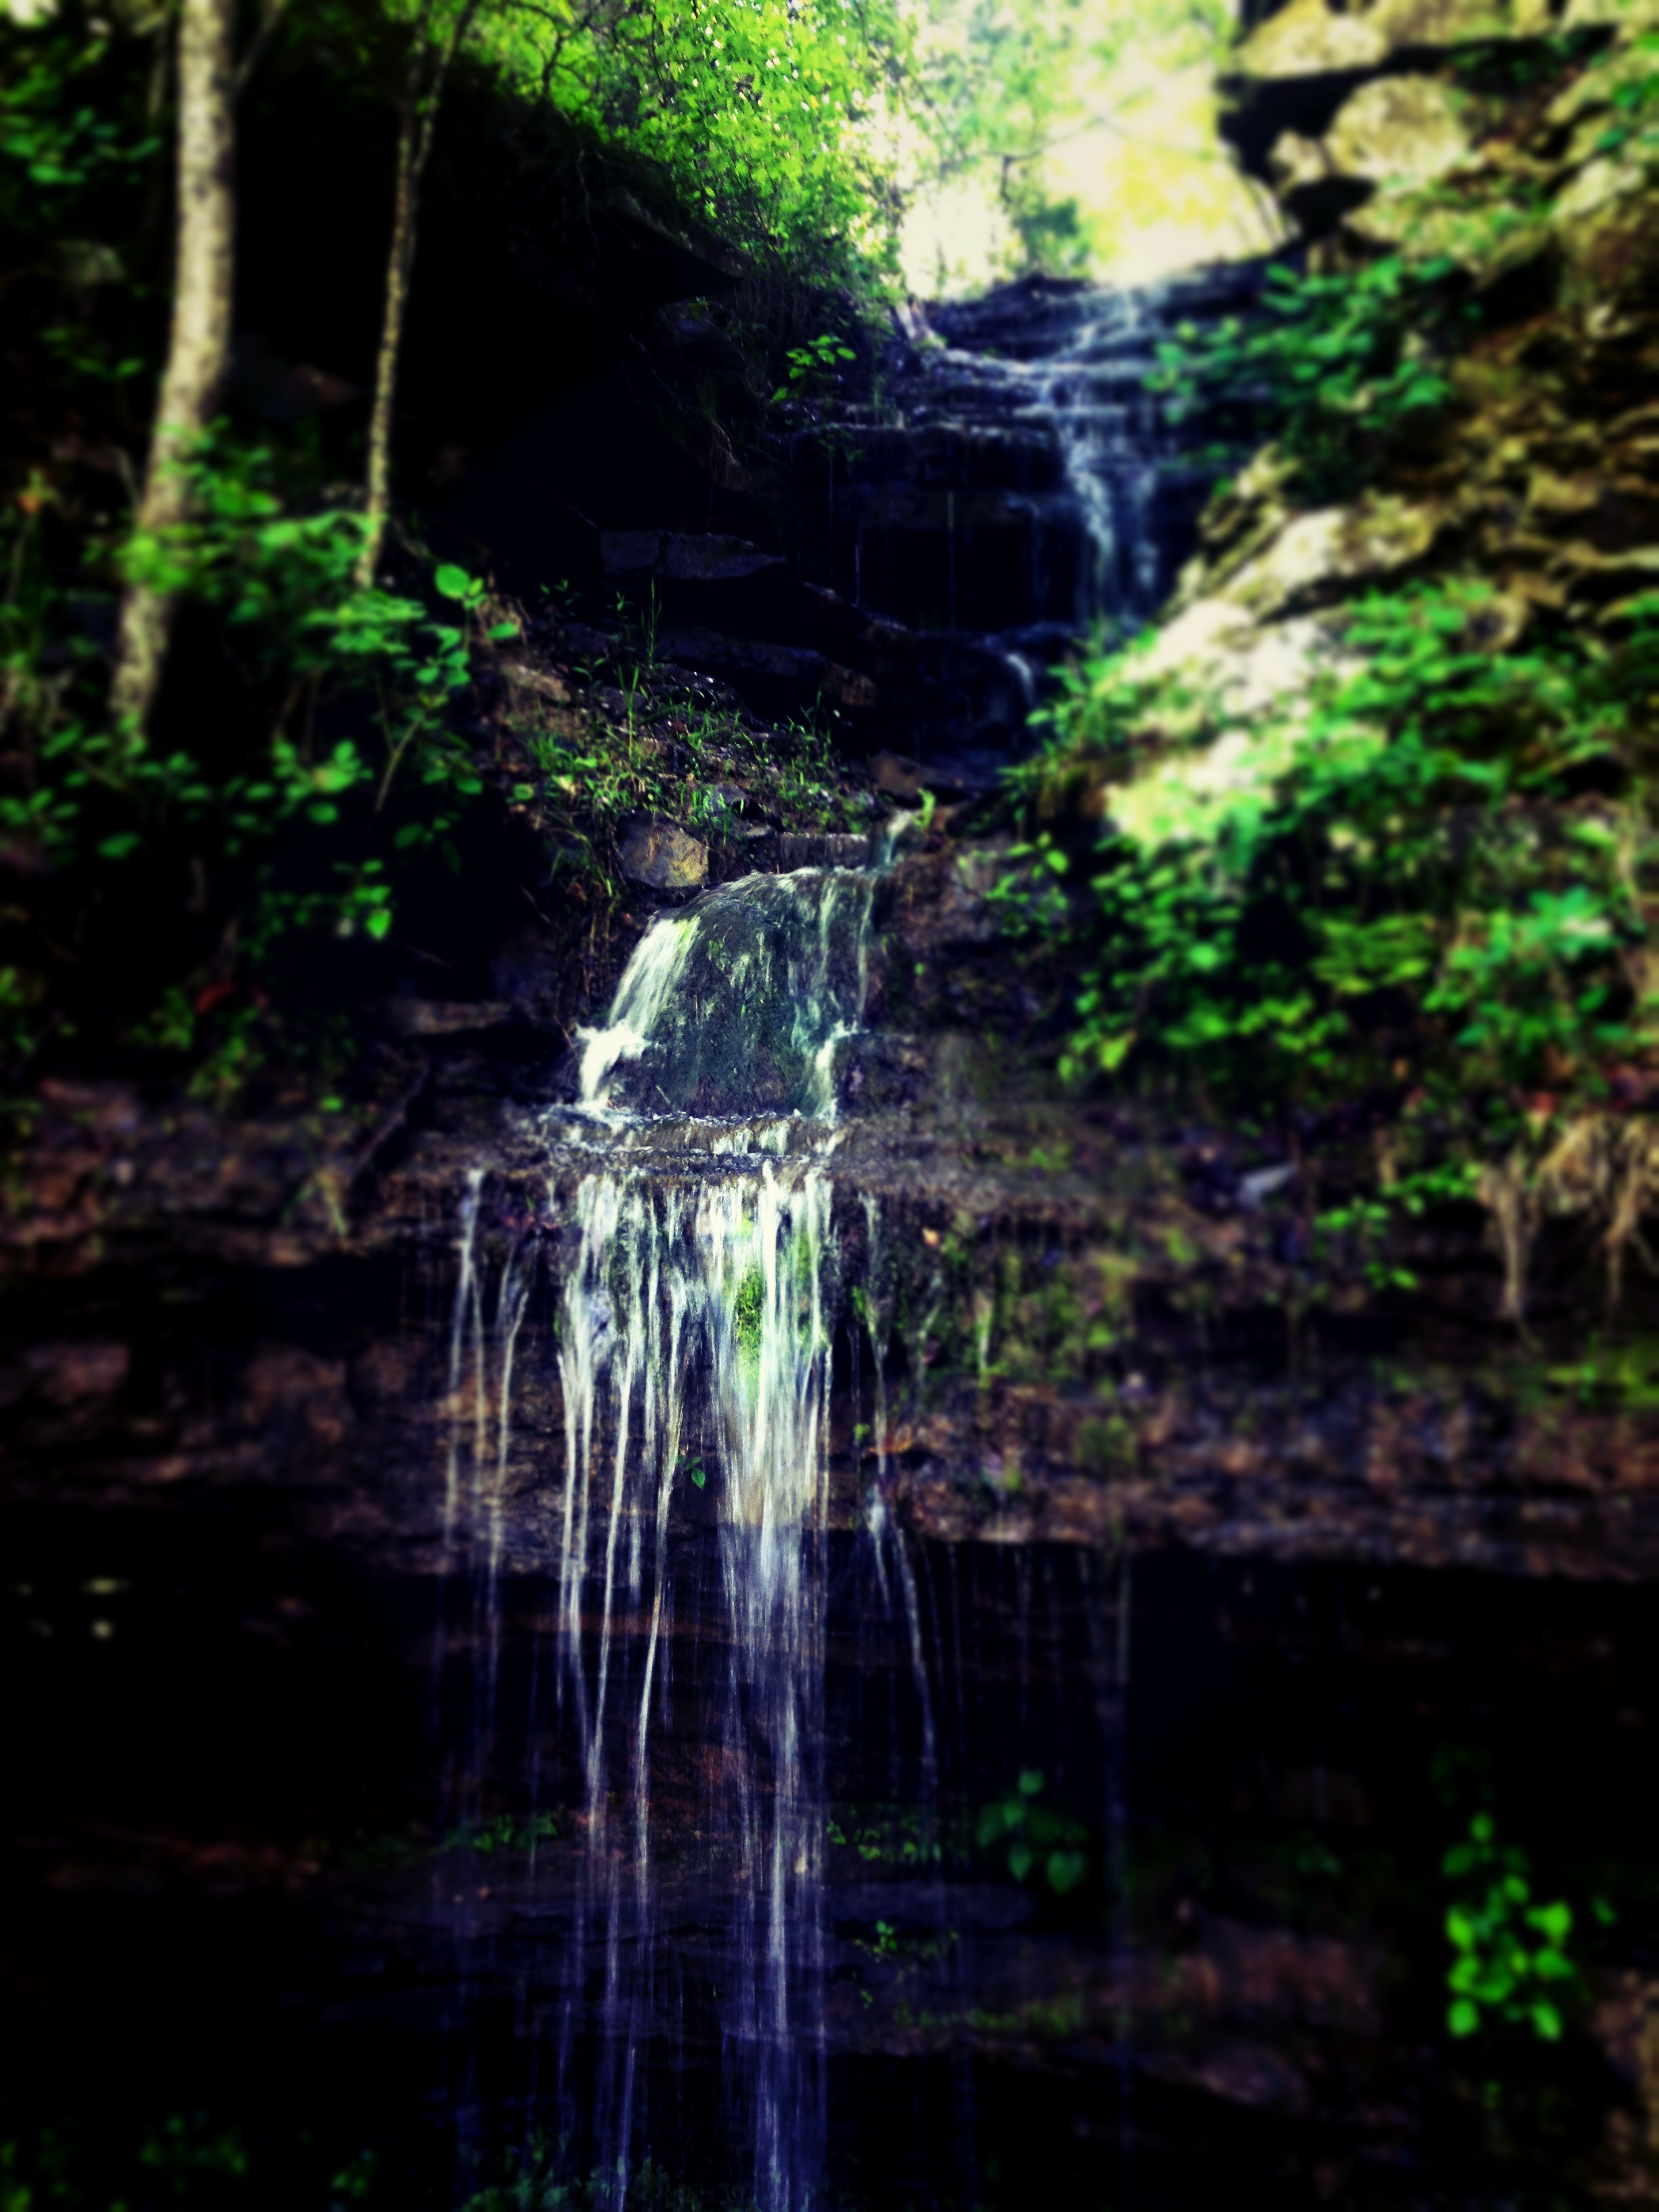
water, nature, forest, waterfall, sunlight, formation, reflection, jungle, rainforest, woodland, habitat, water feature, natural environment